City of Film

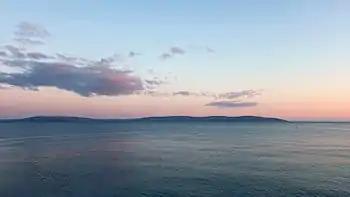
Galway Bay

UNESCO's City of Film project is part of the wider Creative Cities Network.